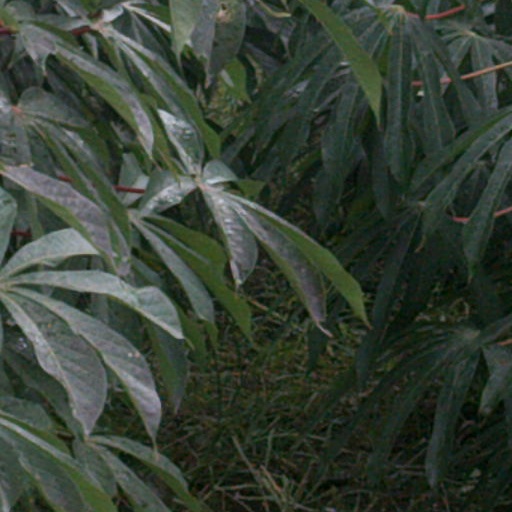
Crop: cassava